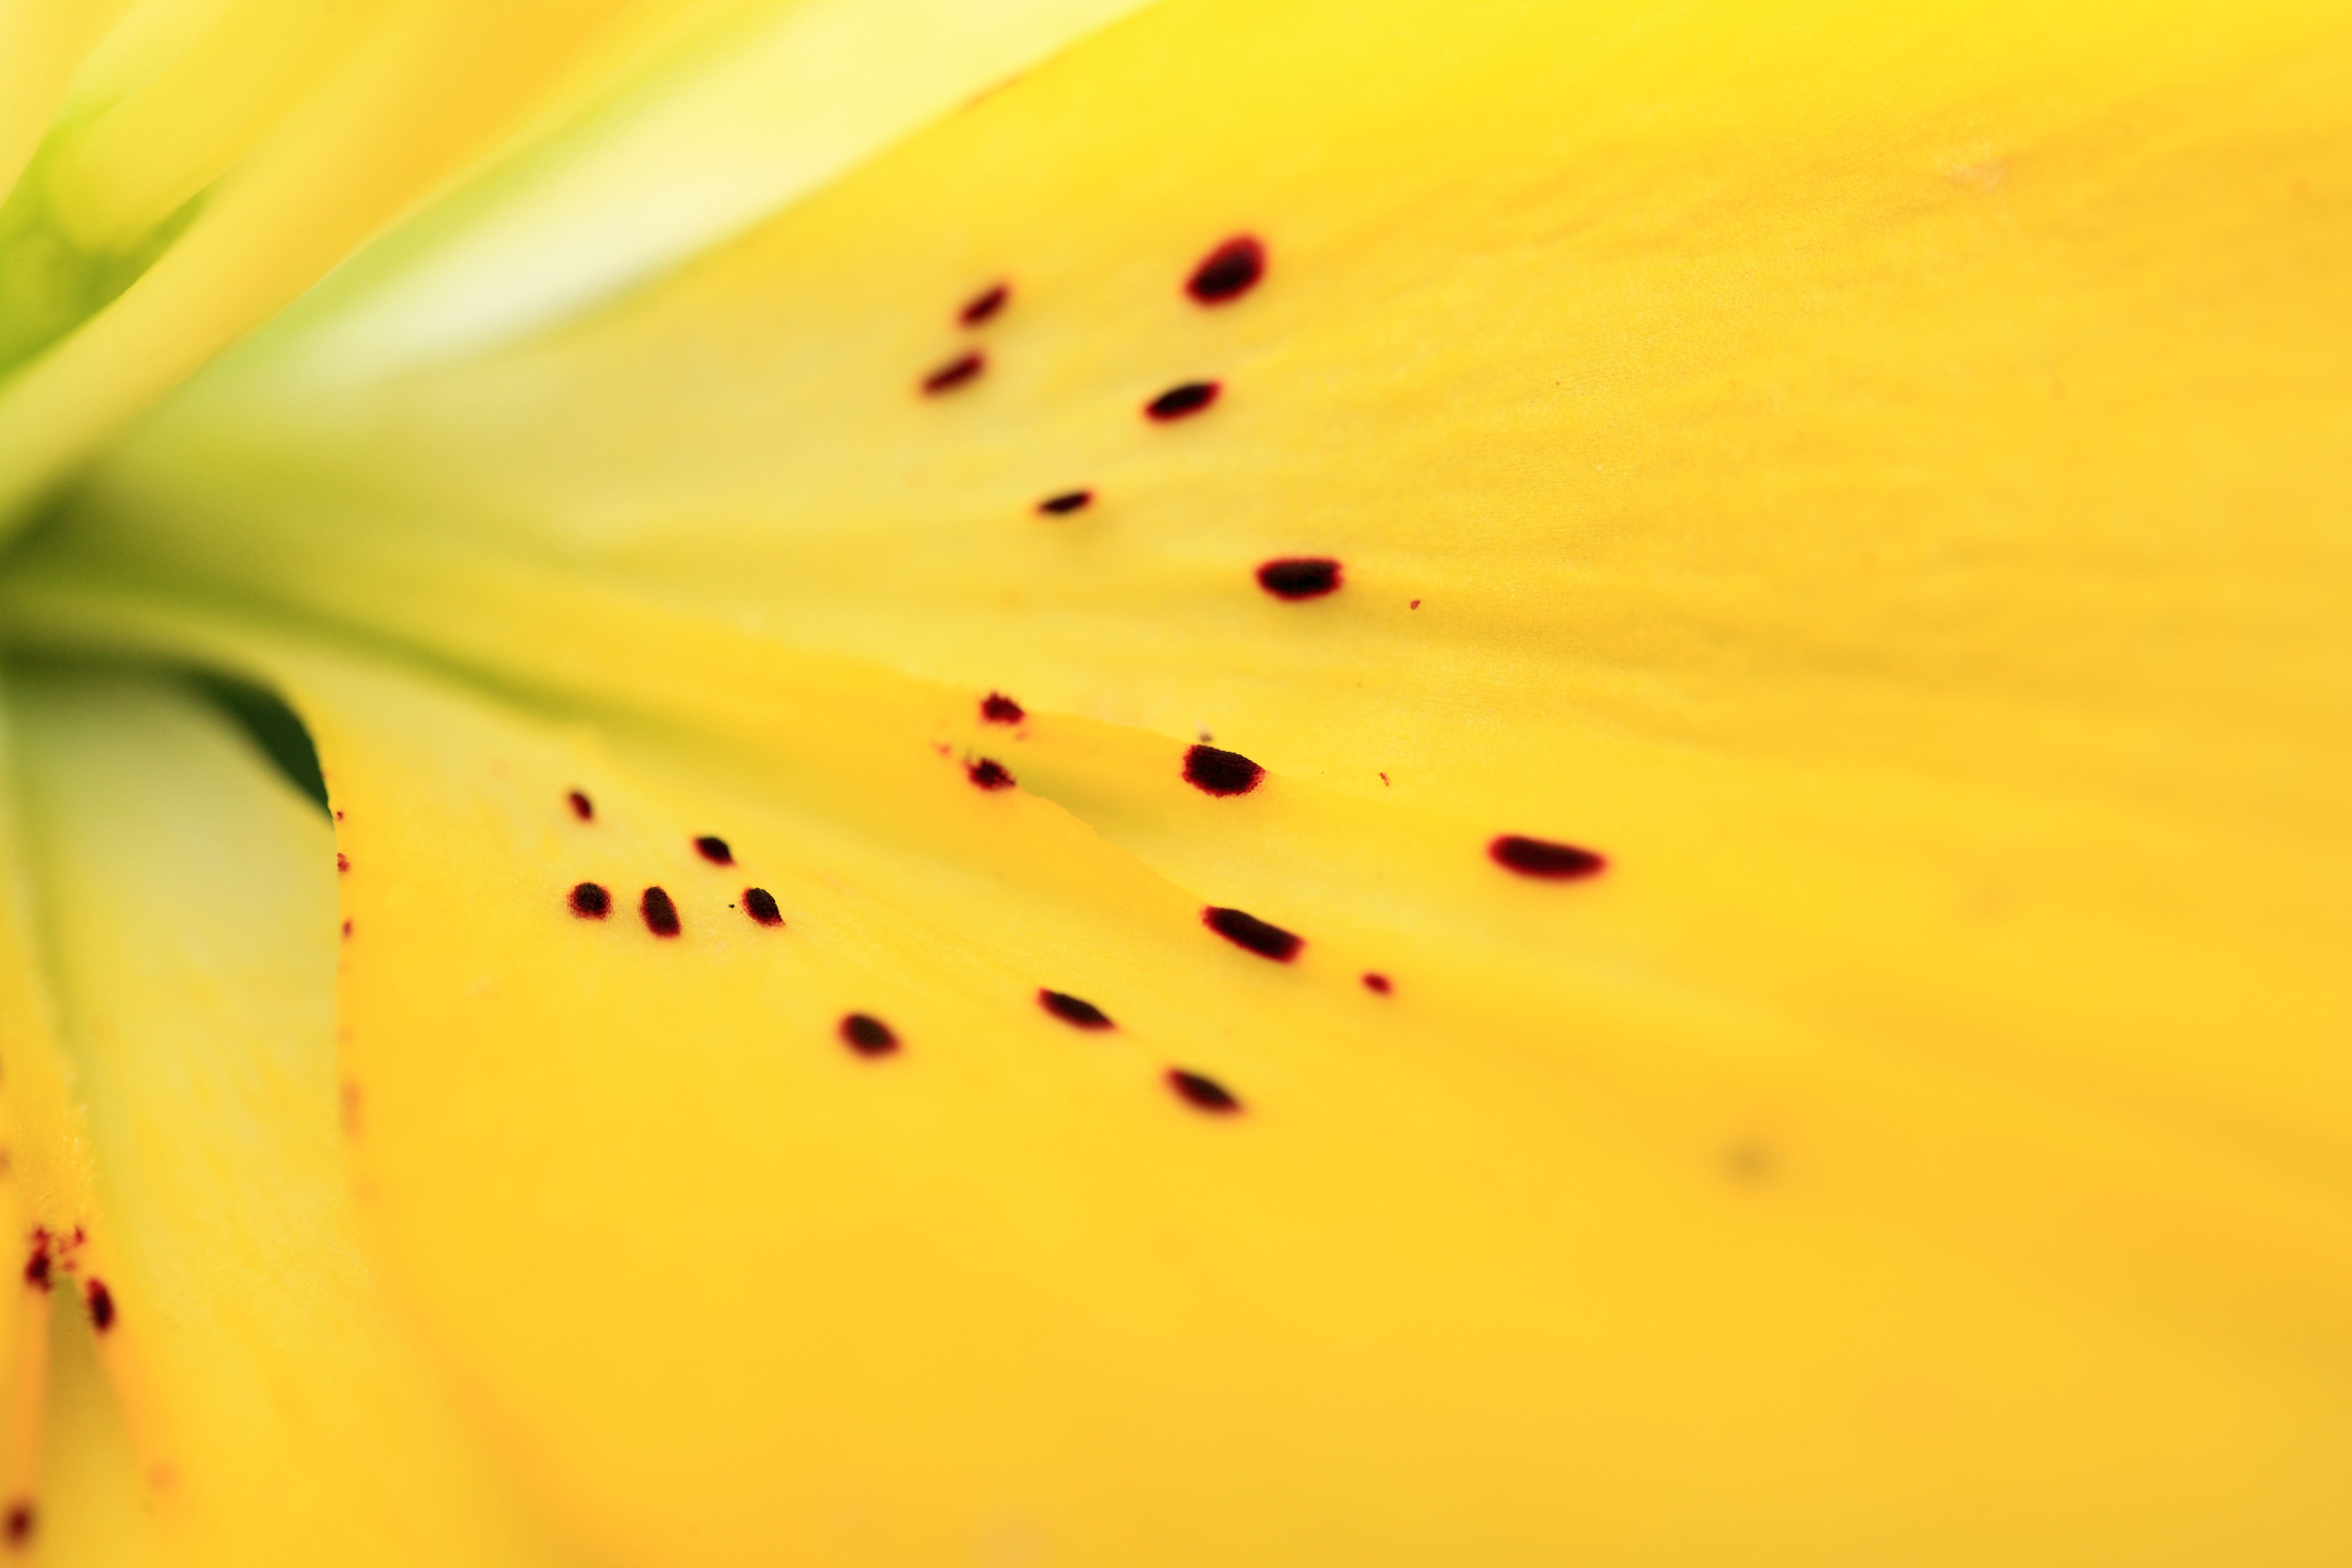
plant, photography, sunlight, leaf, flower, petal, pollen, high, yellow, garden, close up, 5d, hires, lily, markii, hi, res, resolution, lilium, seibu, tokorozawashi, saitamaken, macro photography